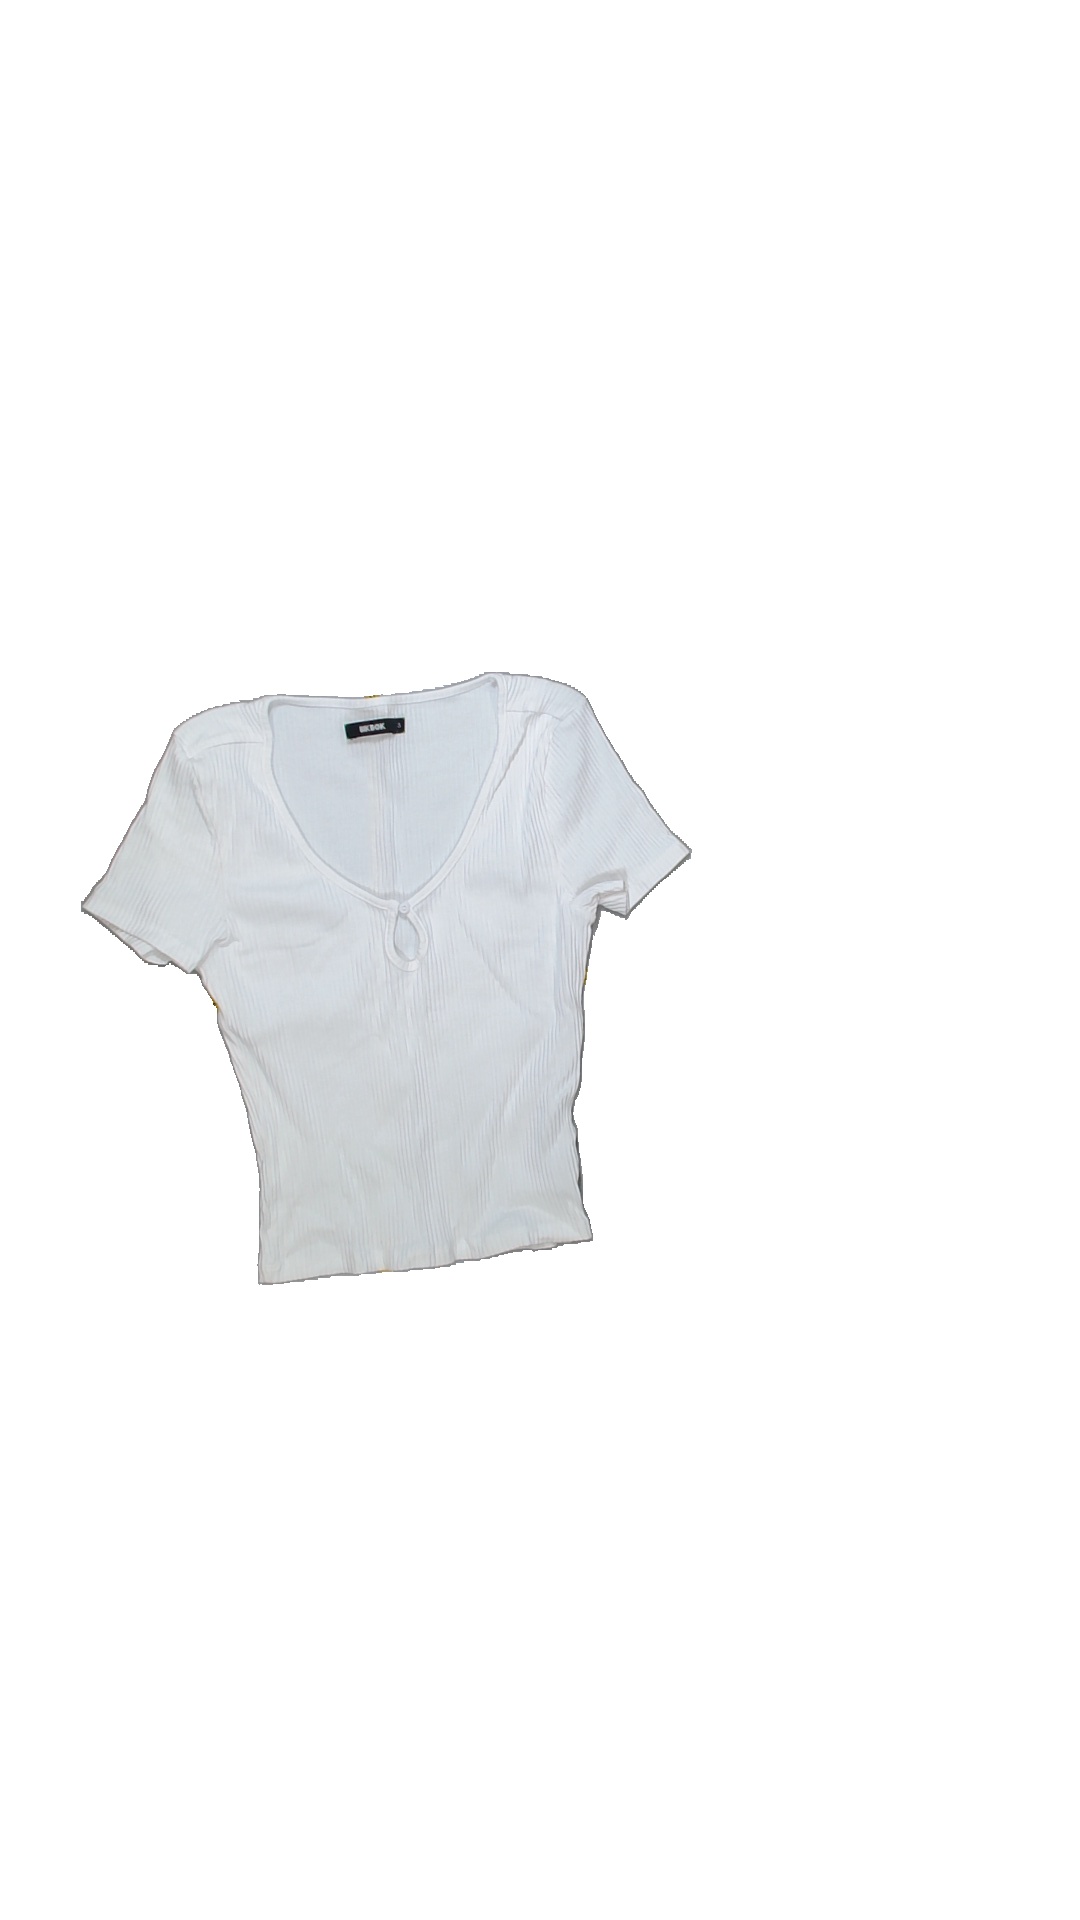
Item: Tank Top (Ladies)
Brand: Bikbok
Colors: White
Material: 95%cotton 5%elastan
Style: No trend
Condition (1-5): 5
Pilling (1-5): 5
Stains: No
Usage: Reuse
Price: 50-100